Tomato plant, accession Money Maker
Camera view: bottom (45 deg); turntable rotation: 330 degrees
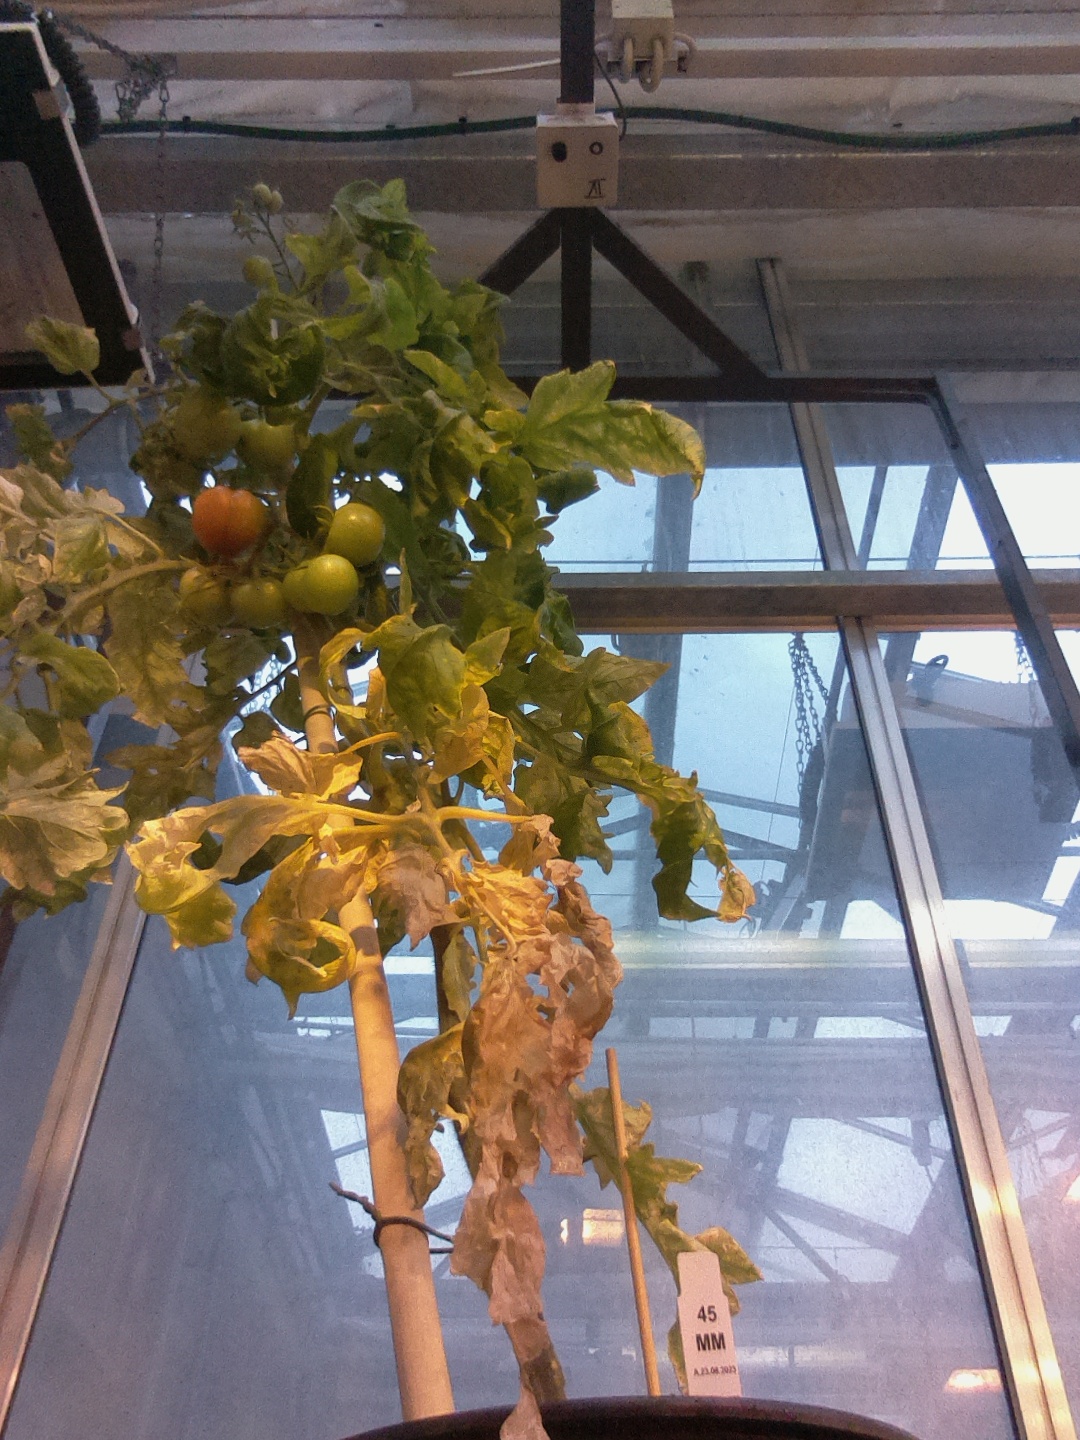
BBCH growth stage 80: fruits start showing typical ripe color (orange -> red)